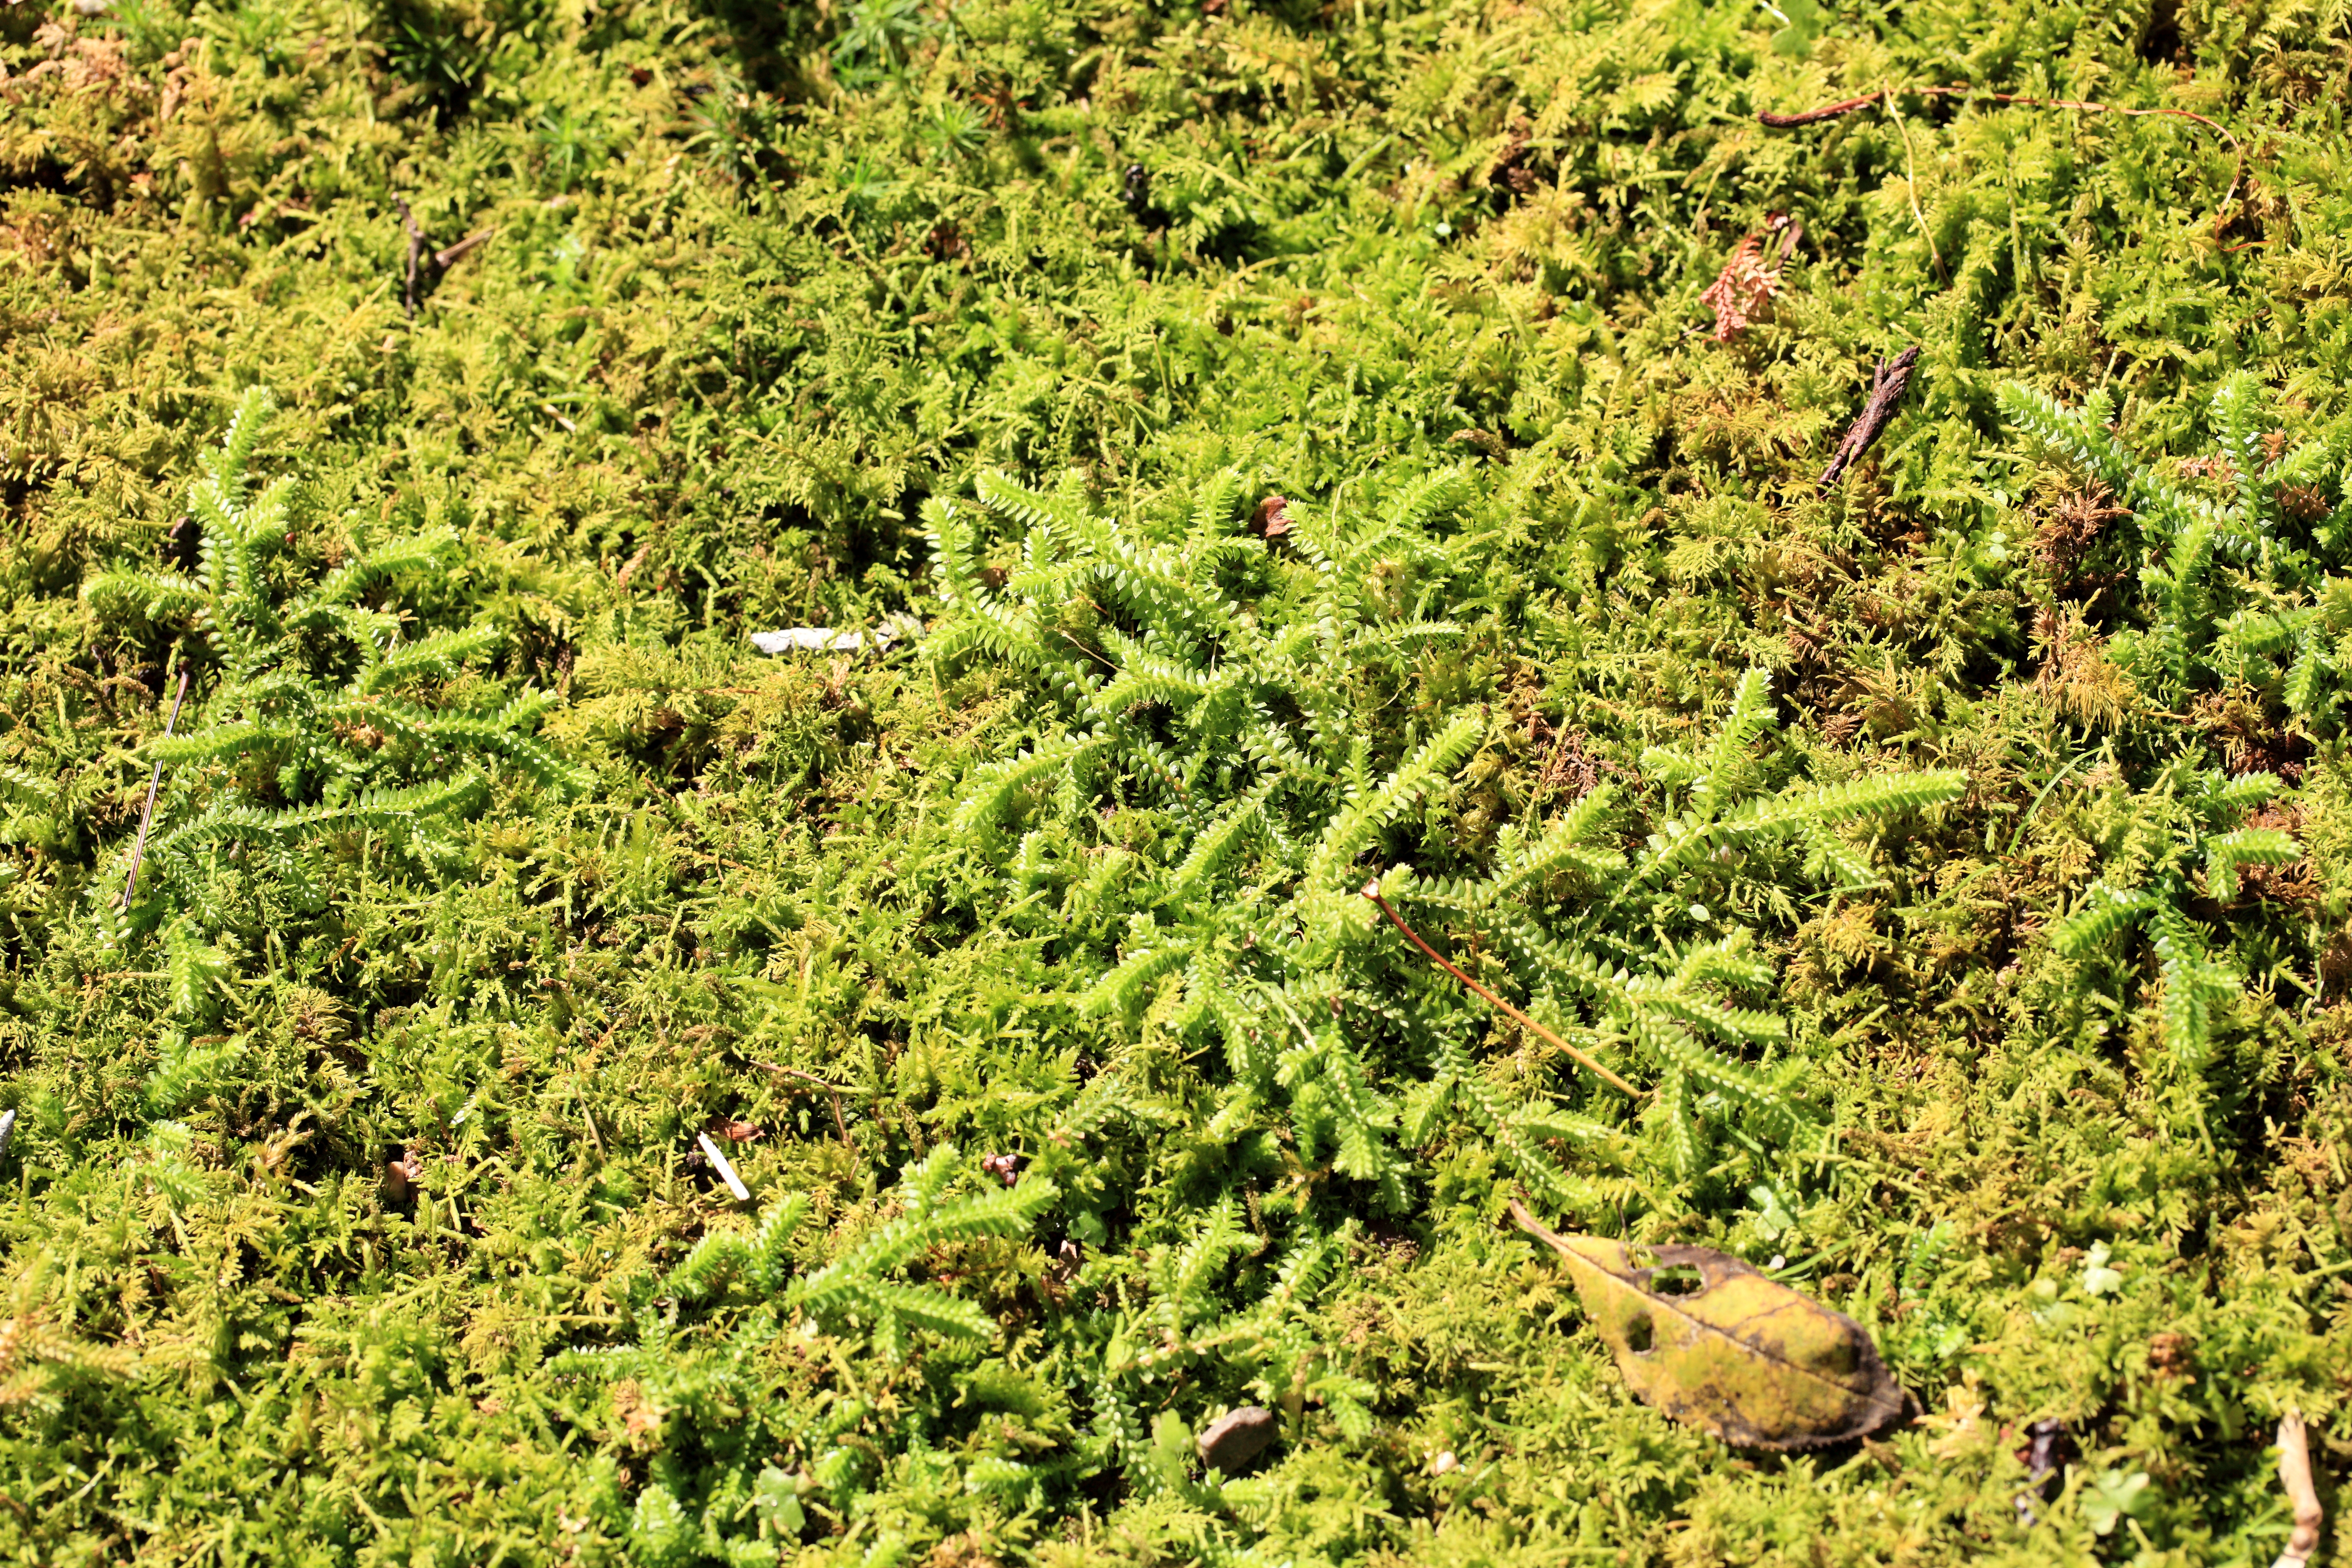
tree, forest, plant, leaf, flower, moss, green, high, jungle, produce, botany, flora, vegetation, shrub, rainforest, 5d, hires, woodland, habitat, markii, ecosystem, hi, res, resolution, ibaraki, hitachiohta, seizansoh, biome, natural environment, woody plant, land plant, non vascular land plant